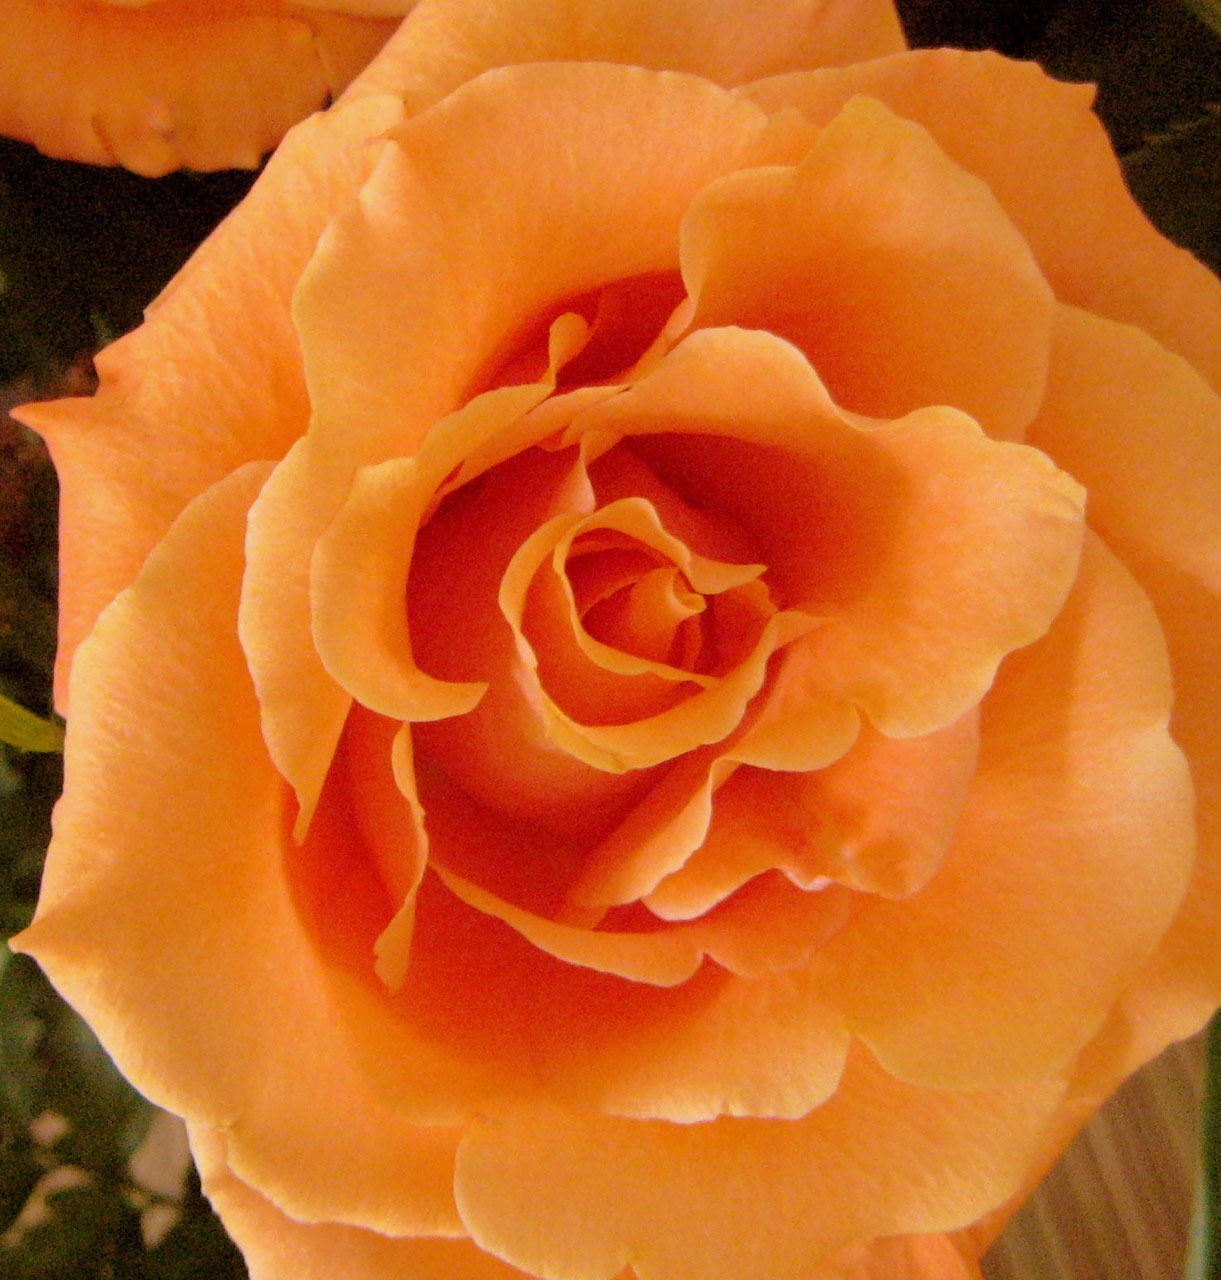
plant, flower, petal, floral, love, rose, romantic, yellow, peach, fragrant, floribunda, macro photography, flowering plant, garden roses, rose family, plant stem, land plant, austrian briar